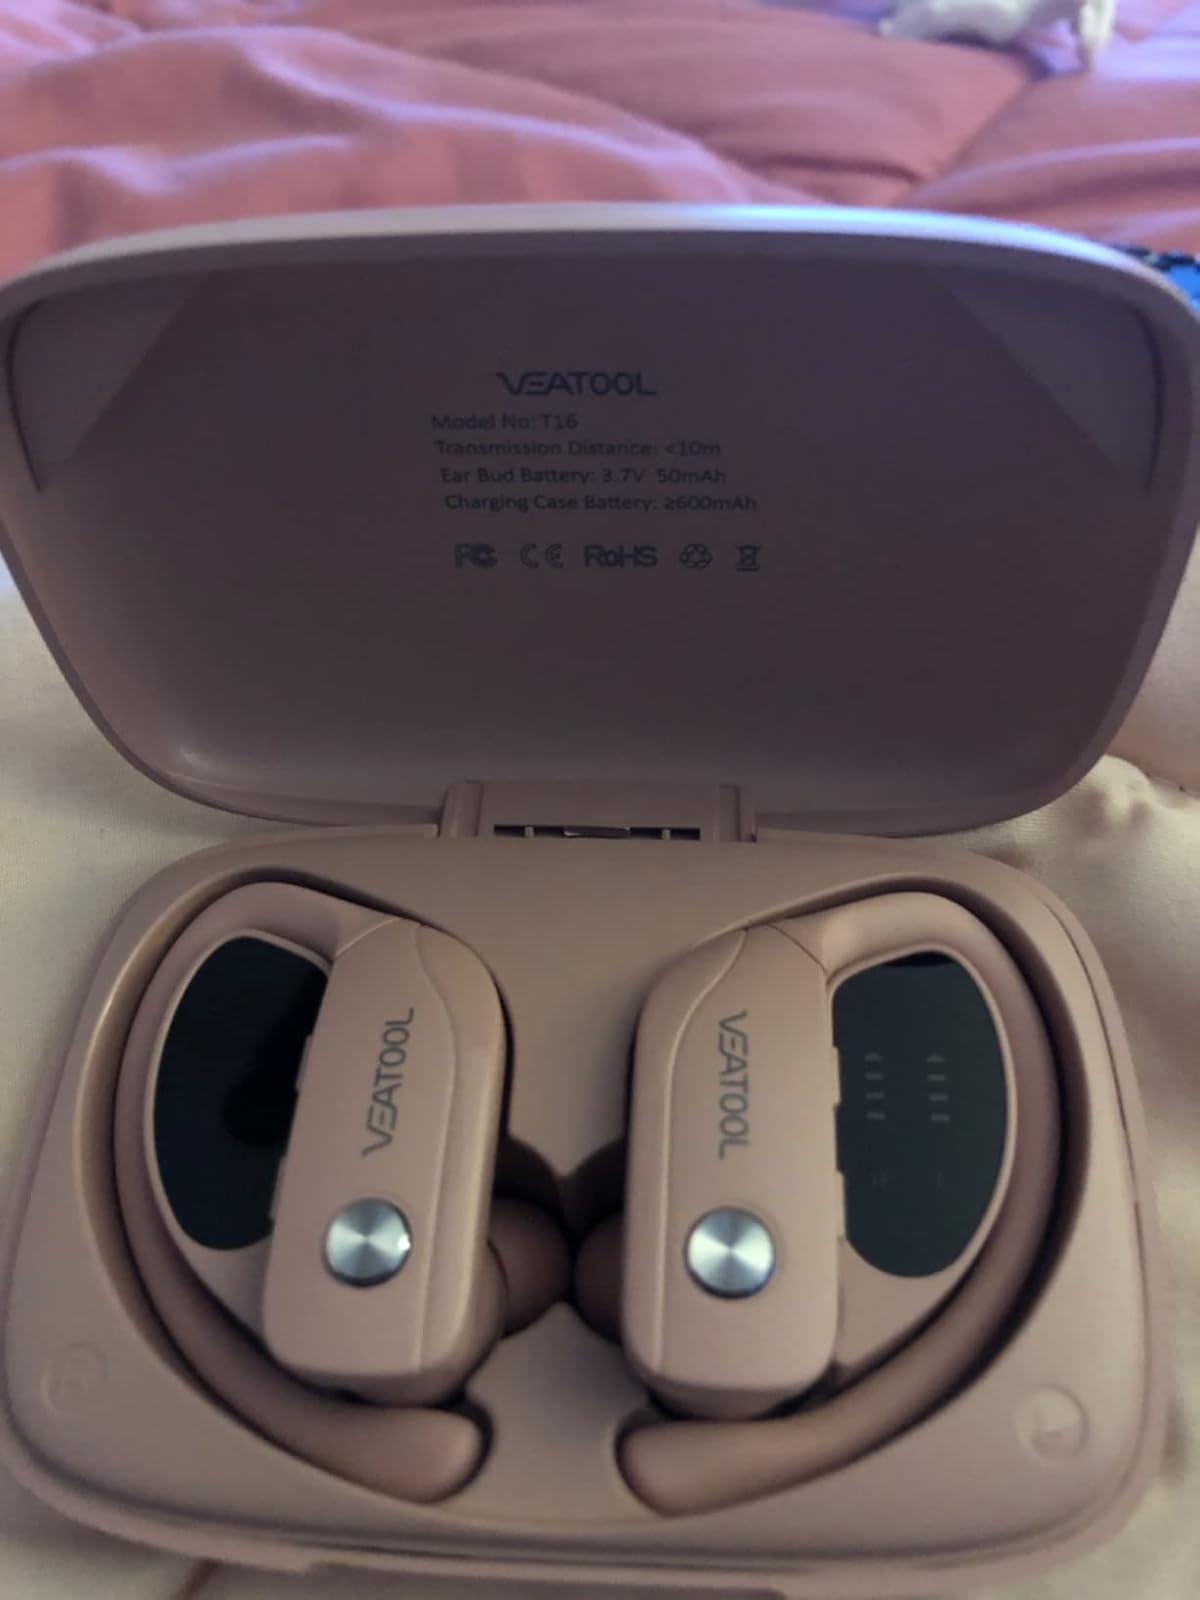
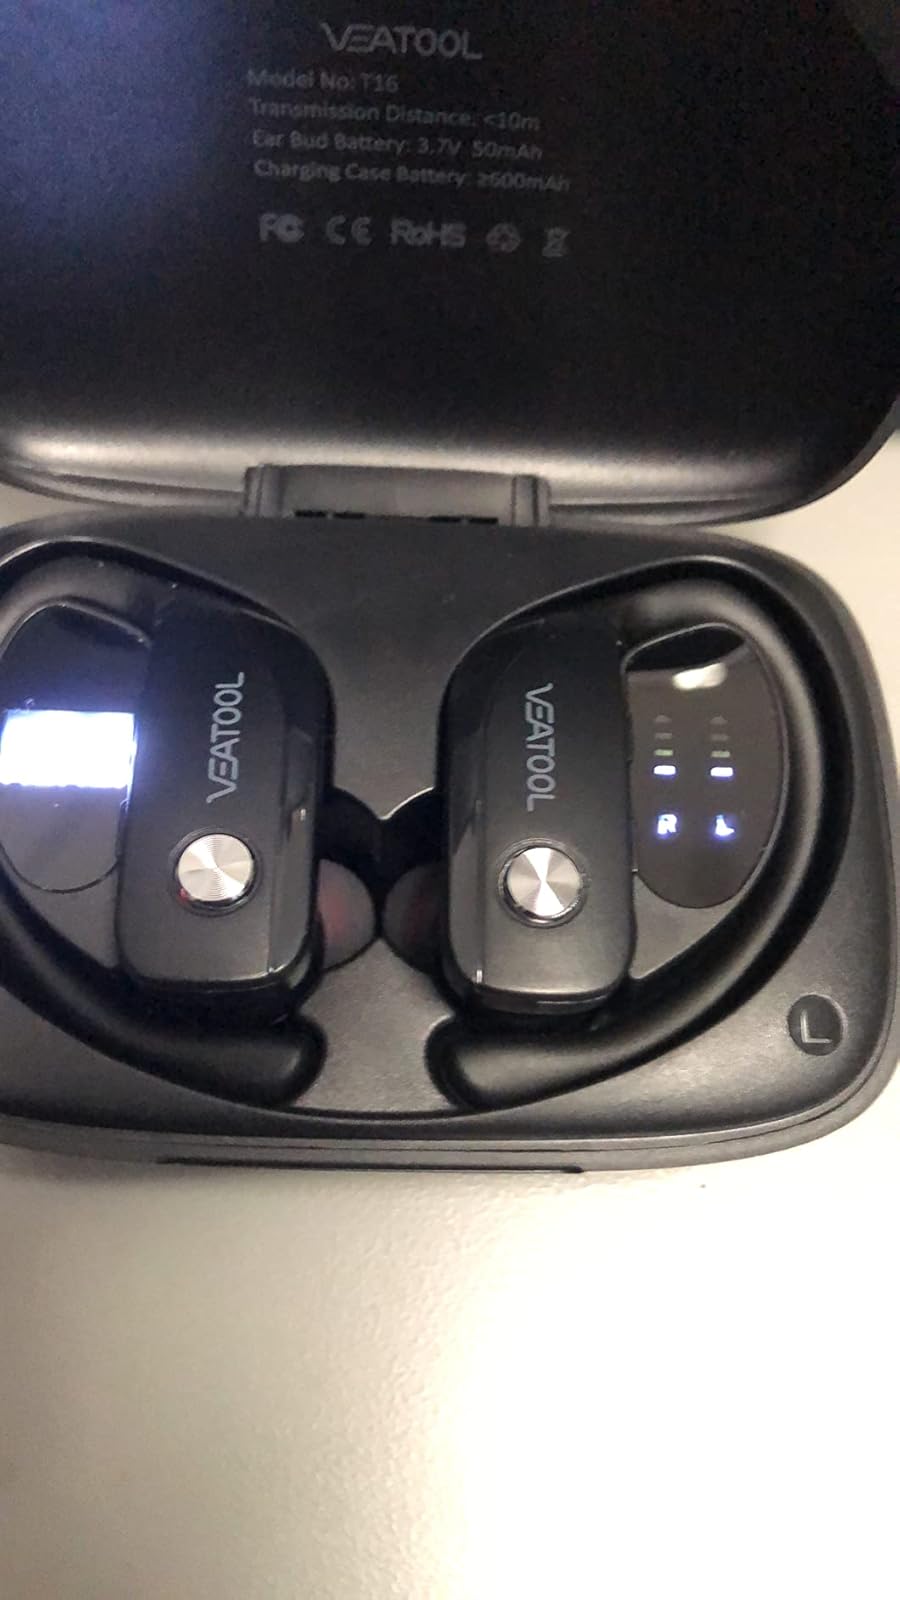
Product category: earbuds
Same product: no